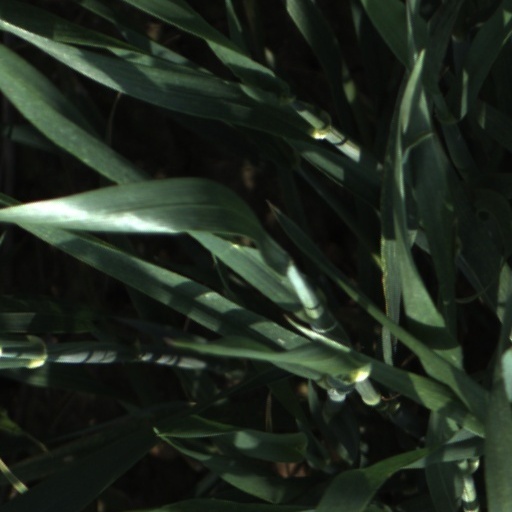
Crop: wheat